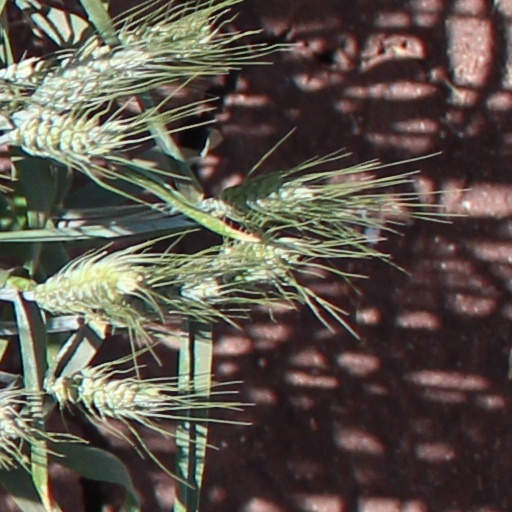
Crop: wheat